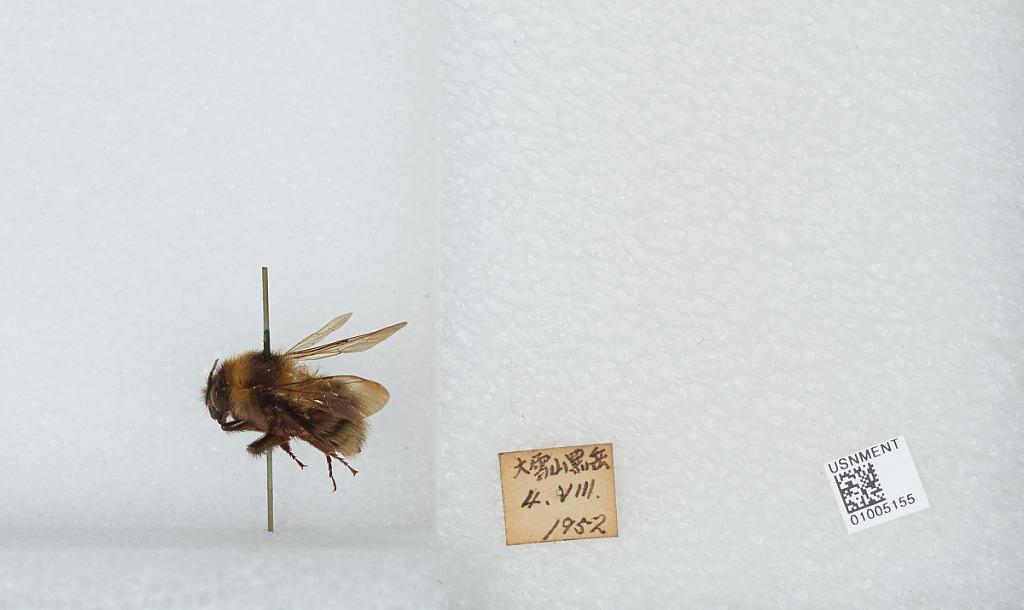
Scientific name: Bombus (Diversobombus) diversus Smith
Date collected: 1952-8-4
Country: Japan
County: Daisetsuzan
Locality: Mount Kuro